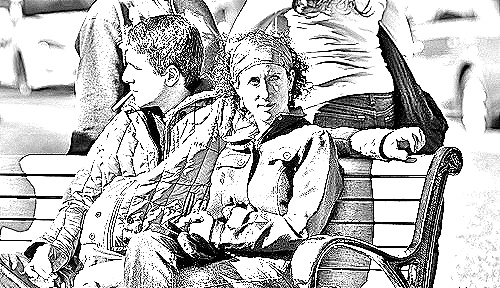
Portrait style: Sketch Portrait